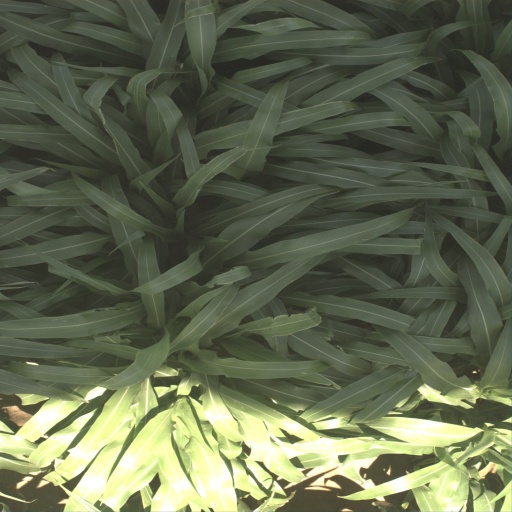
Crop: sorghum